John Philip Kemble

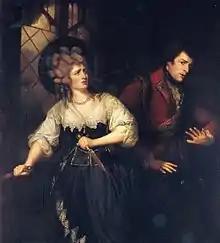
"John Philip Kemble and Sarah Siddons, in "Macbeth"", painted by Thomas Beach in 1786, now housed at the Garrick Club in London.

Gradually he won for himself a high reputation as a careful and finished actor, and this, combined with the greater fame of his sister, Sarah, led to an engagement at the Theatre Royal, Drury Lane, where he made his first appearance on 30 September 1783 as Hamlet. In this role he awakened interest and discussion among the critics such as Harriet Evans Martin rather than the enthusiastic approval of the public. As Macbeth on 31 March 1785 he shared in the enthusiasm aroused by Sarah Siddons, and established a reputation among living actors second only to hers. Brother and sister had first appeared together at Drury Lane on 22 November 1783, as Beverley and Mrs Beverley in Edward Moore's "The Gamester", and as King John and Constance in Shakespeare's tragedy.